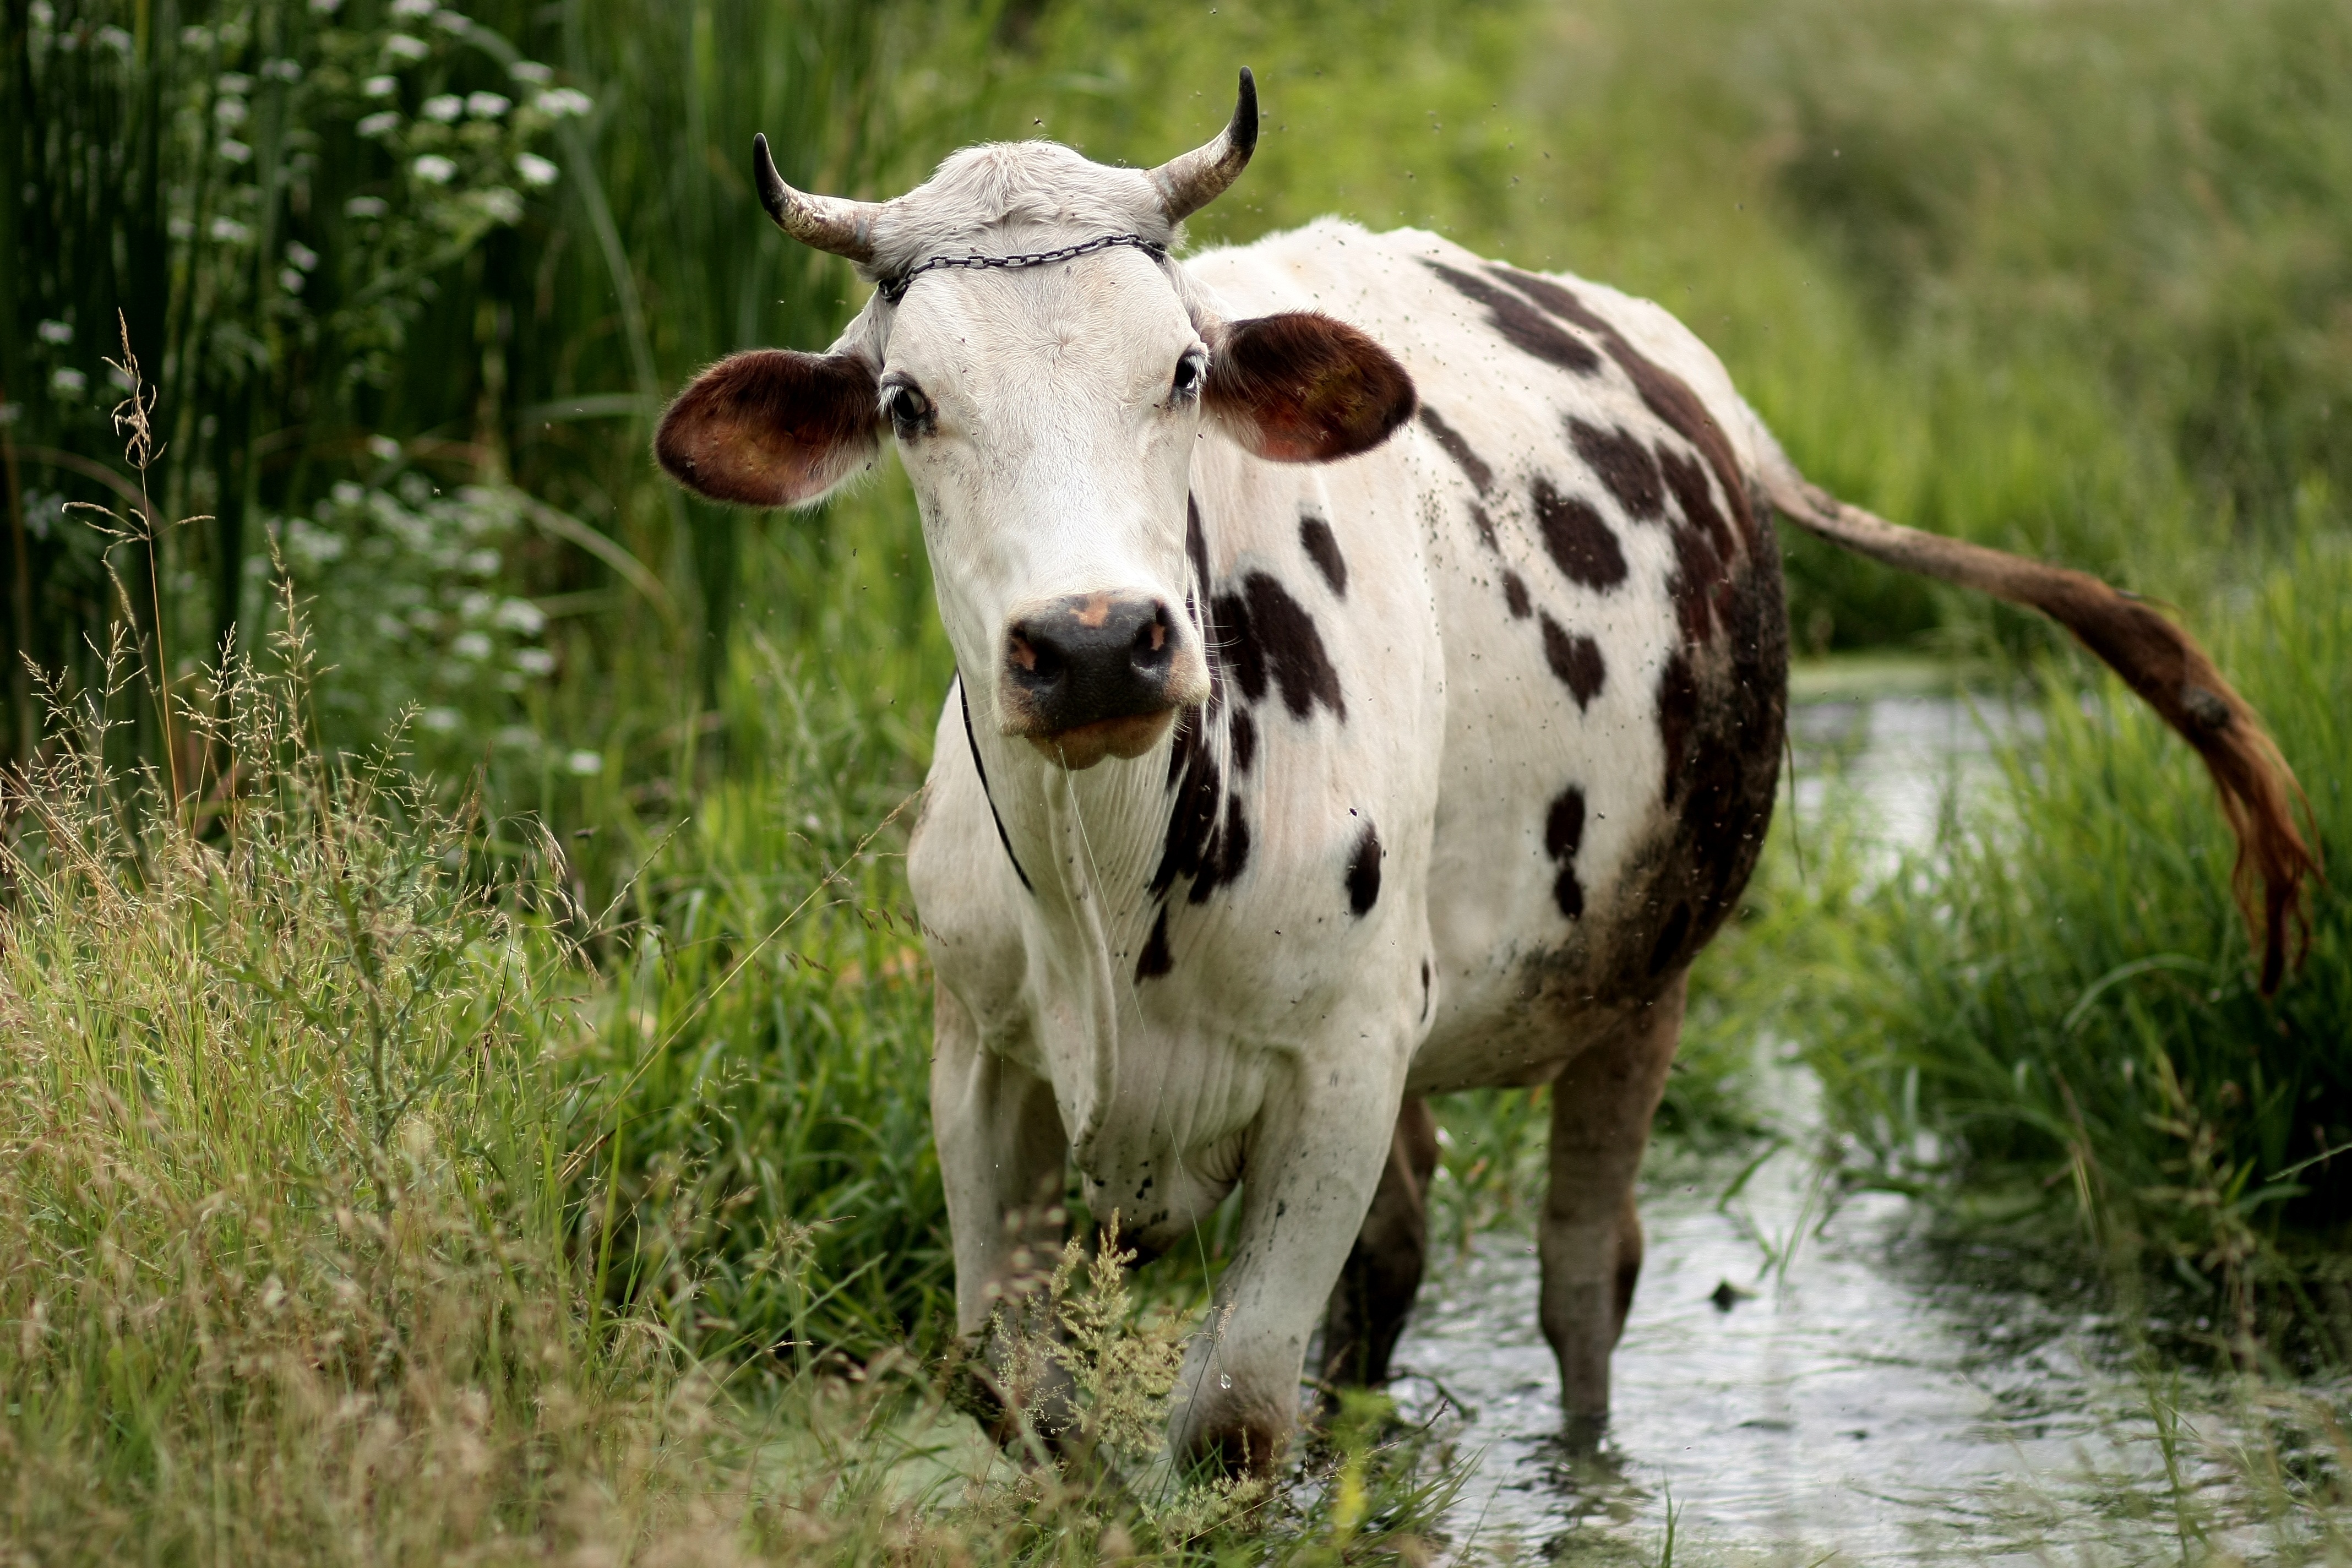
water, grass, meadow, flower, wildlife, horn, pet, cow, herd, pasture, grazing, mammal, bovine, fauna, bull, spotted, vegetation, vertebrate, habitat, dairy cow, cattle like mammal, texas longhorn